Marta Pascal

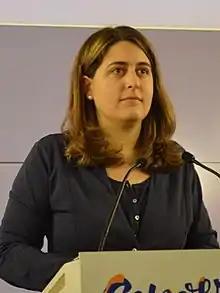
Pascal in 2016

Marta Pascal Capdevila (born 10 April 1983) is a Spanish politician, a Senator of the Parliament of Catalonia. From July 2016 to July 2018, she was general coordinator of the Catalan European Democratic Party (PDeCAT). From October 2012 to February 2015, she was president of the Nationalist Youth of Catalonia, and from July 2015 until its dissolution in July 2016 she was the spokesperson for the Democratic Convergence of Catalonia (CDC).